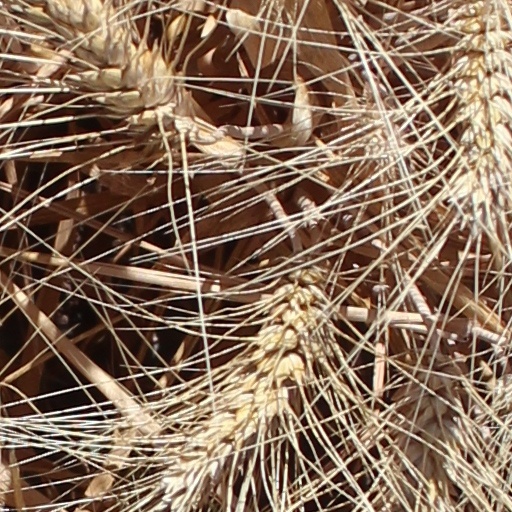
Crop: wheat